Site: brandenburg
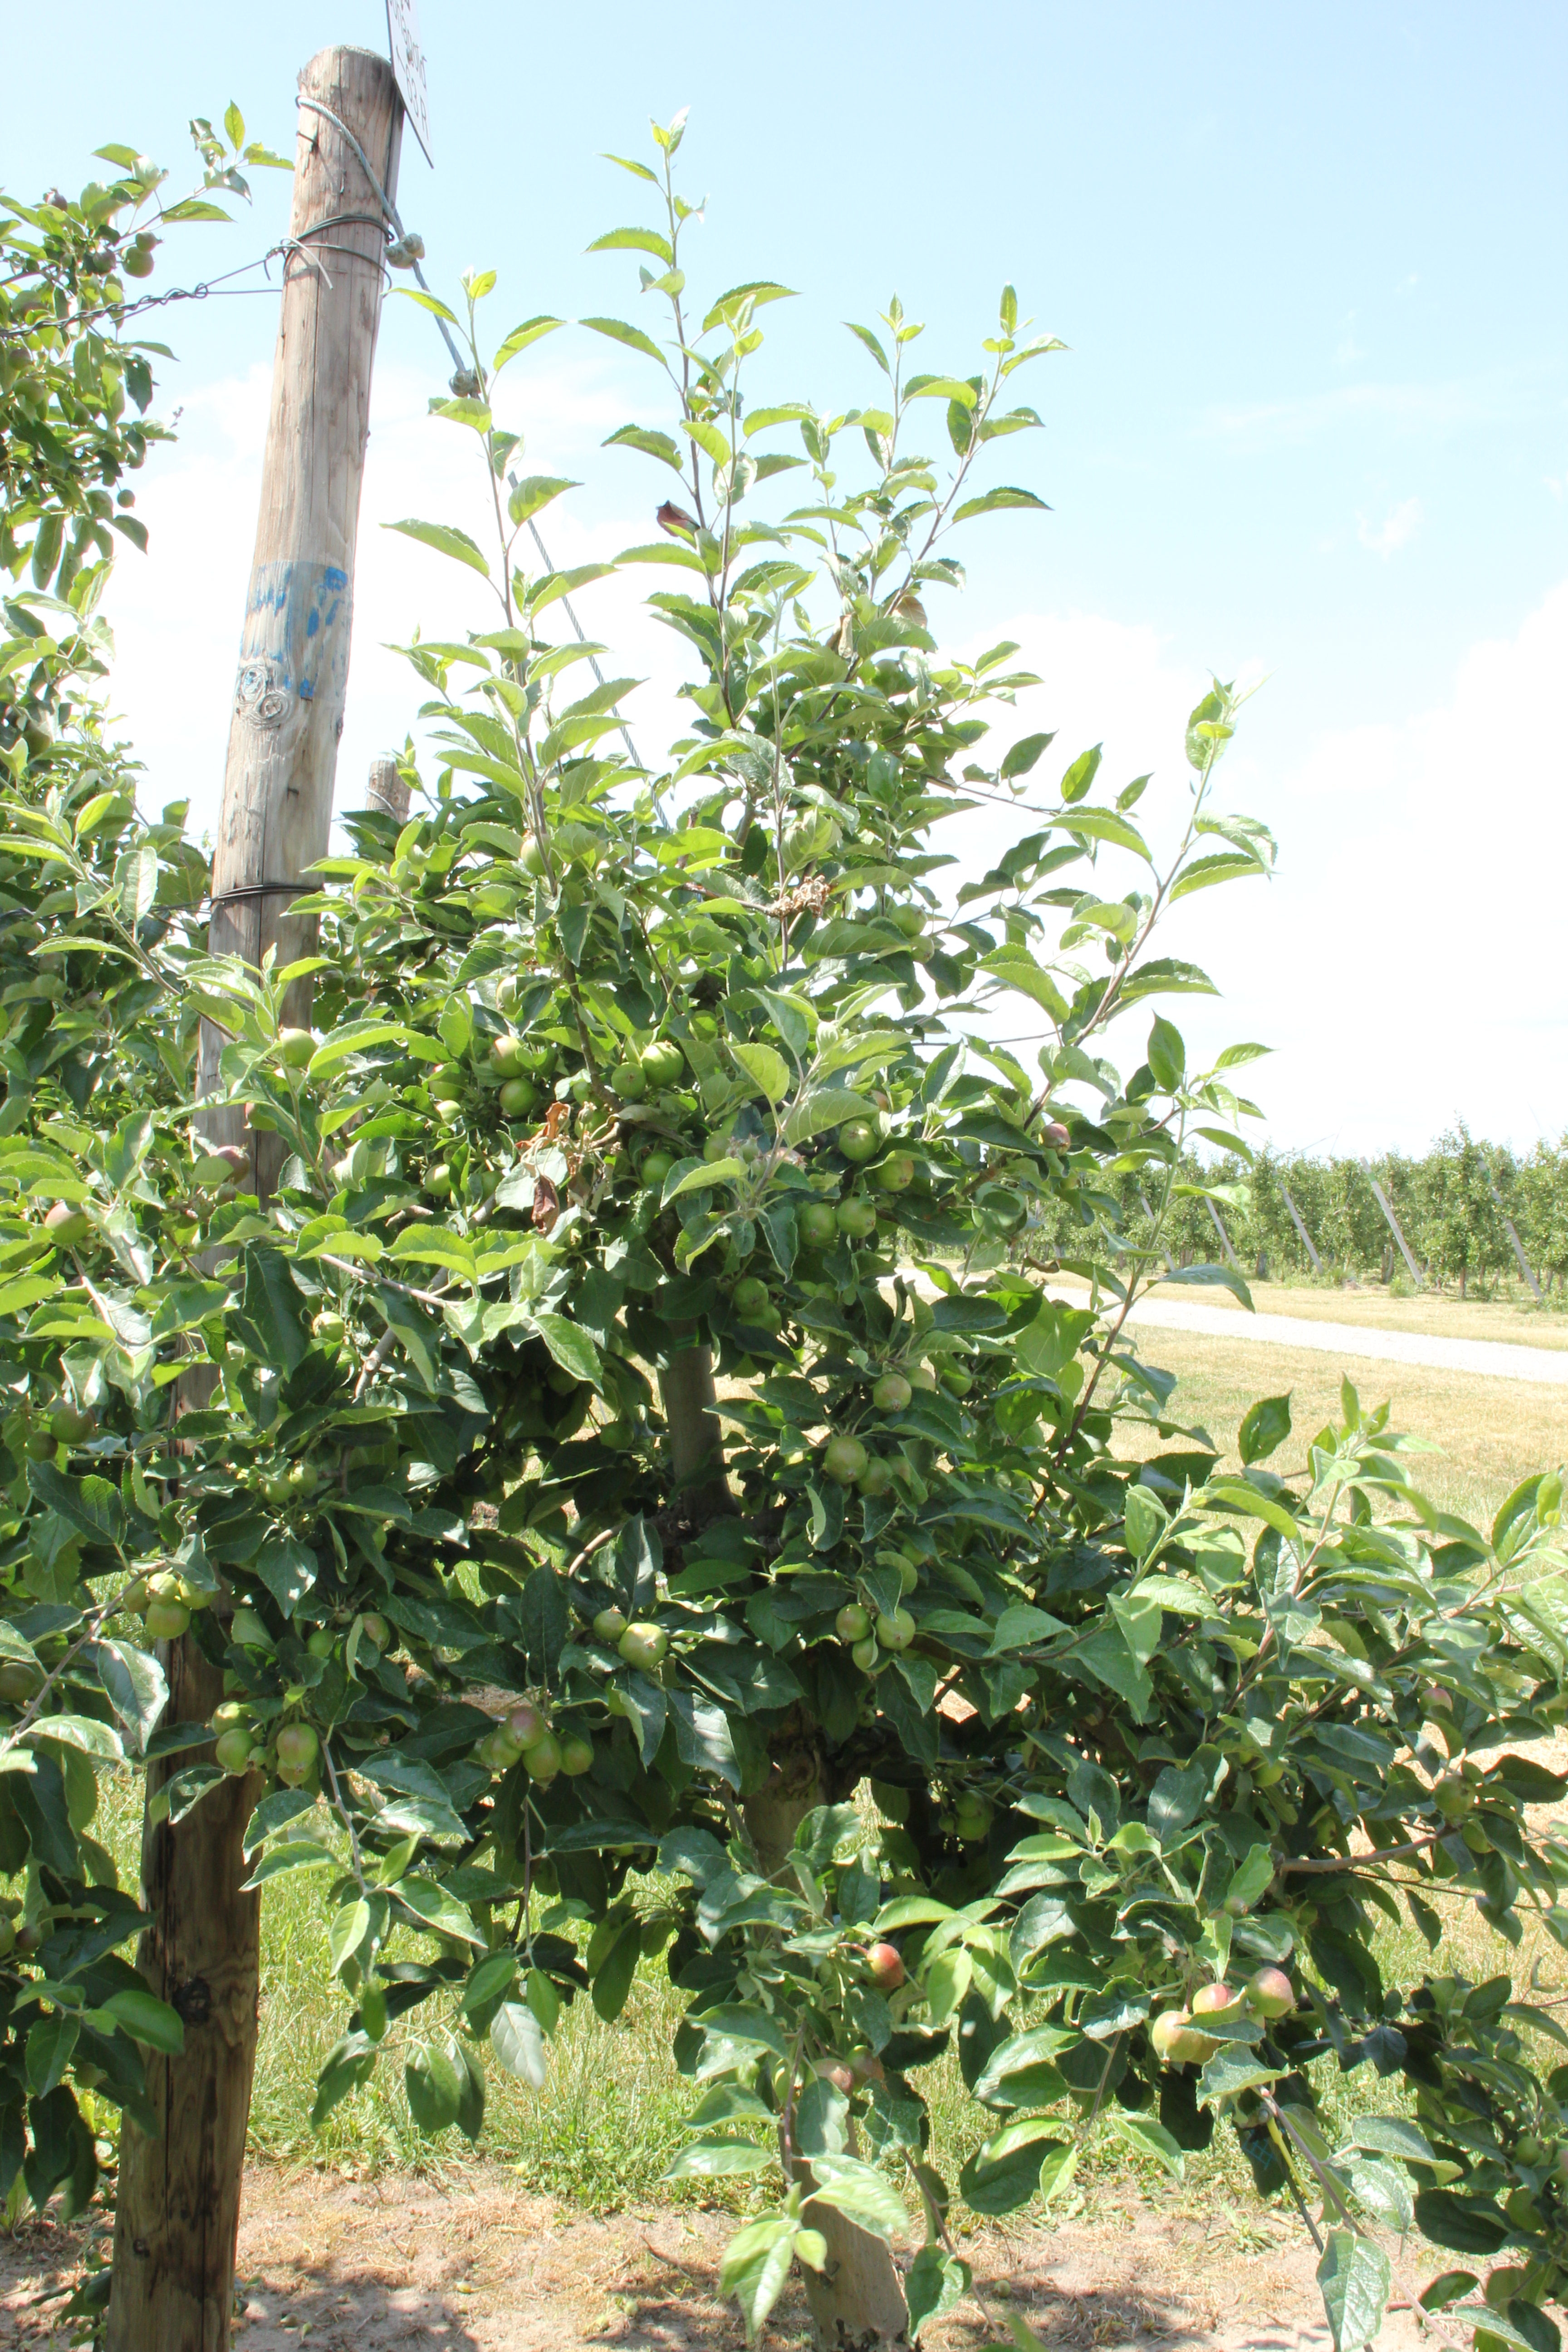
Growth stage (BBCH 73): Development of fruit